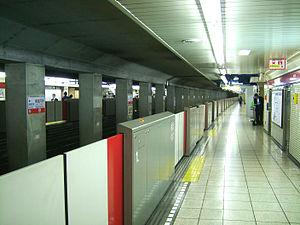
Higashi-Kōenji est une station du métro de Tokyo sur la ligne Marunouchi dans l'arrondissement de Suginami à Tokyo. Elle est exploitée par le Tokyo Metro.